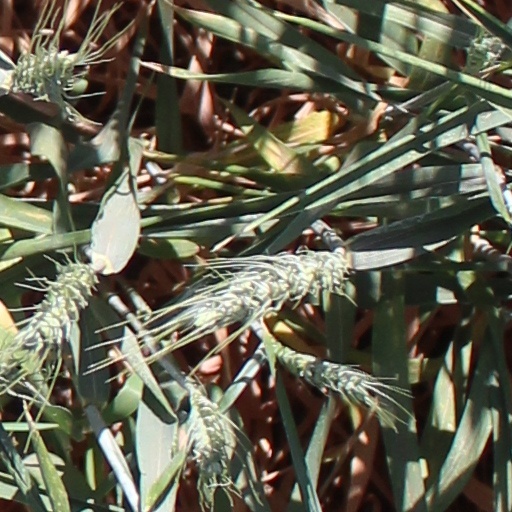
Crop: wheat